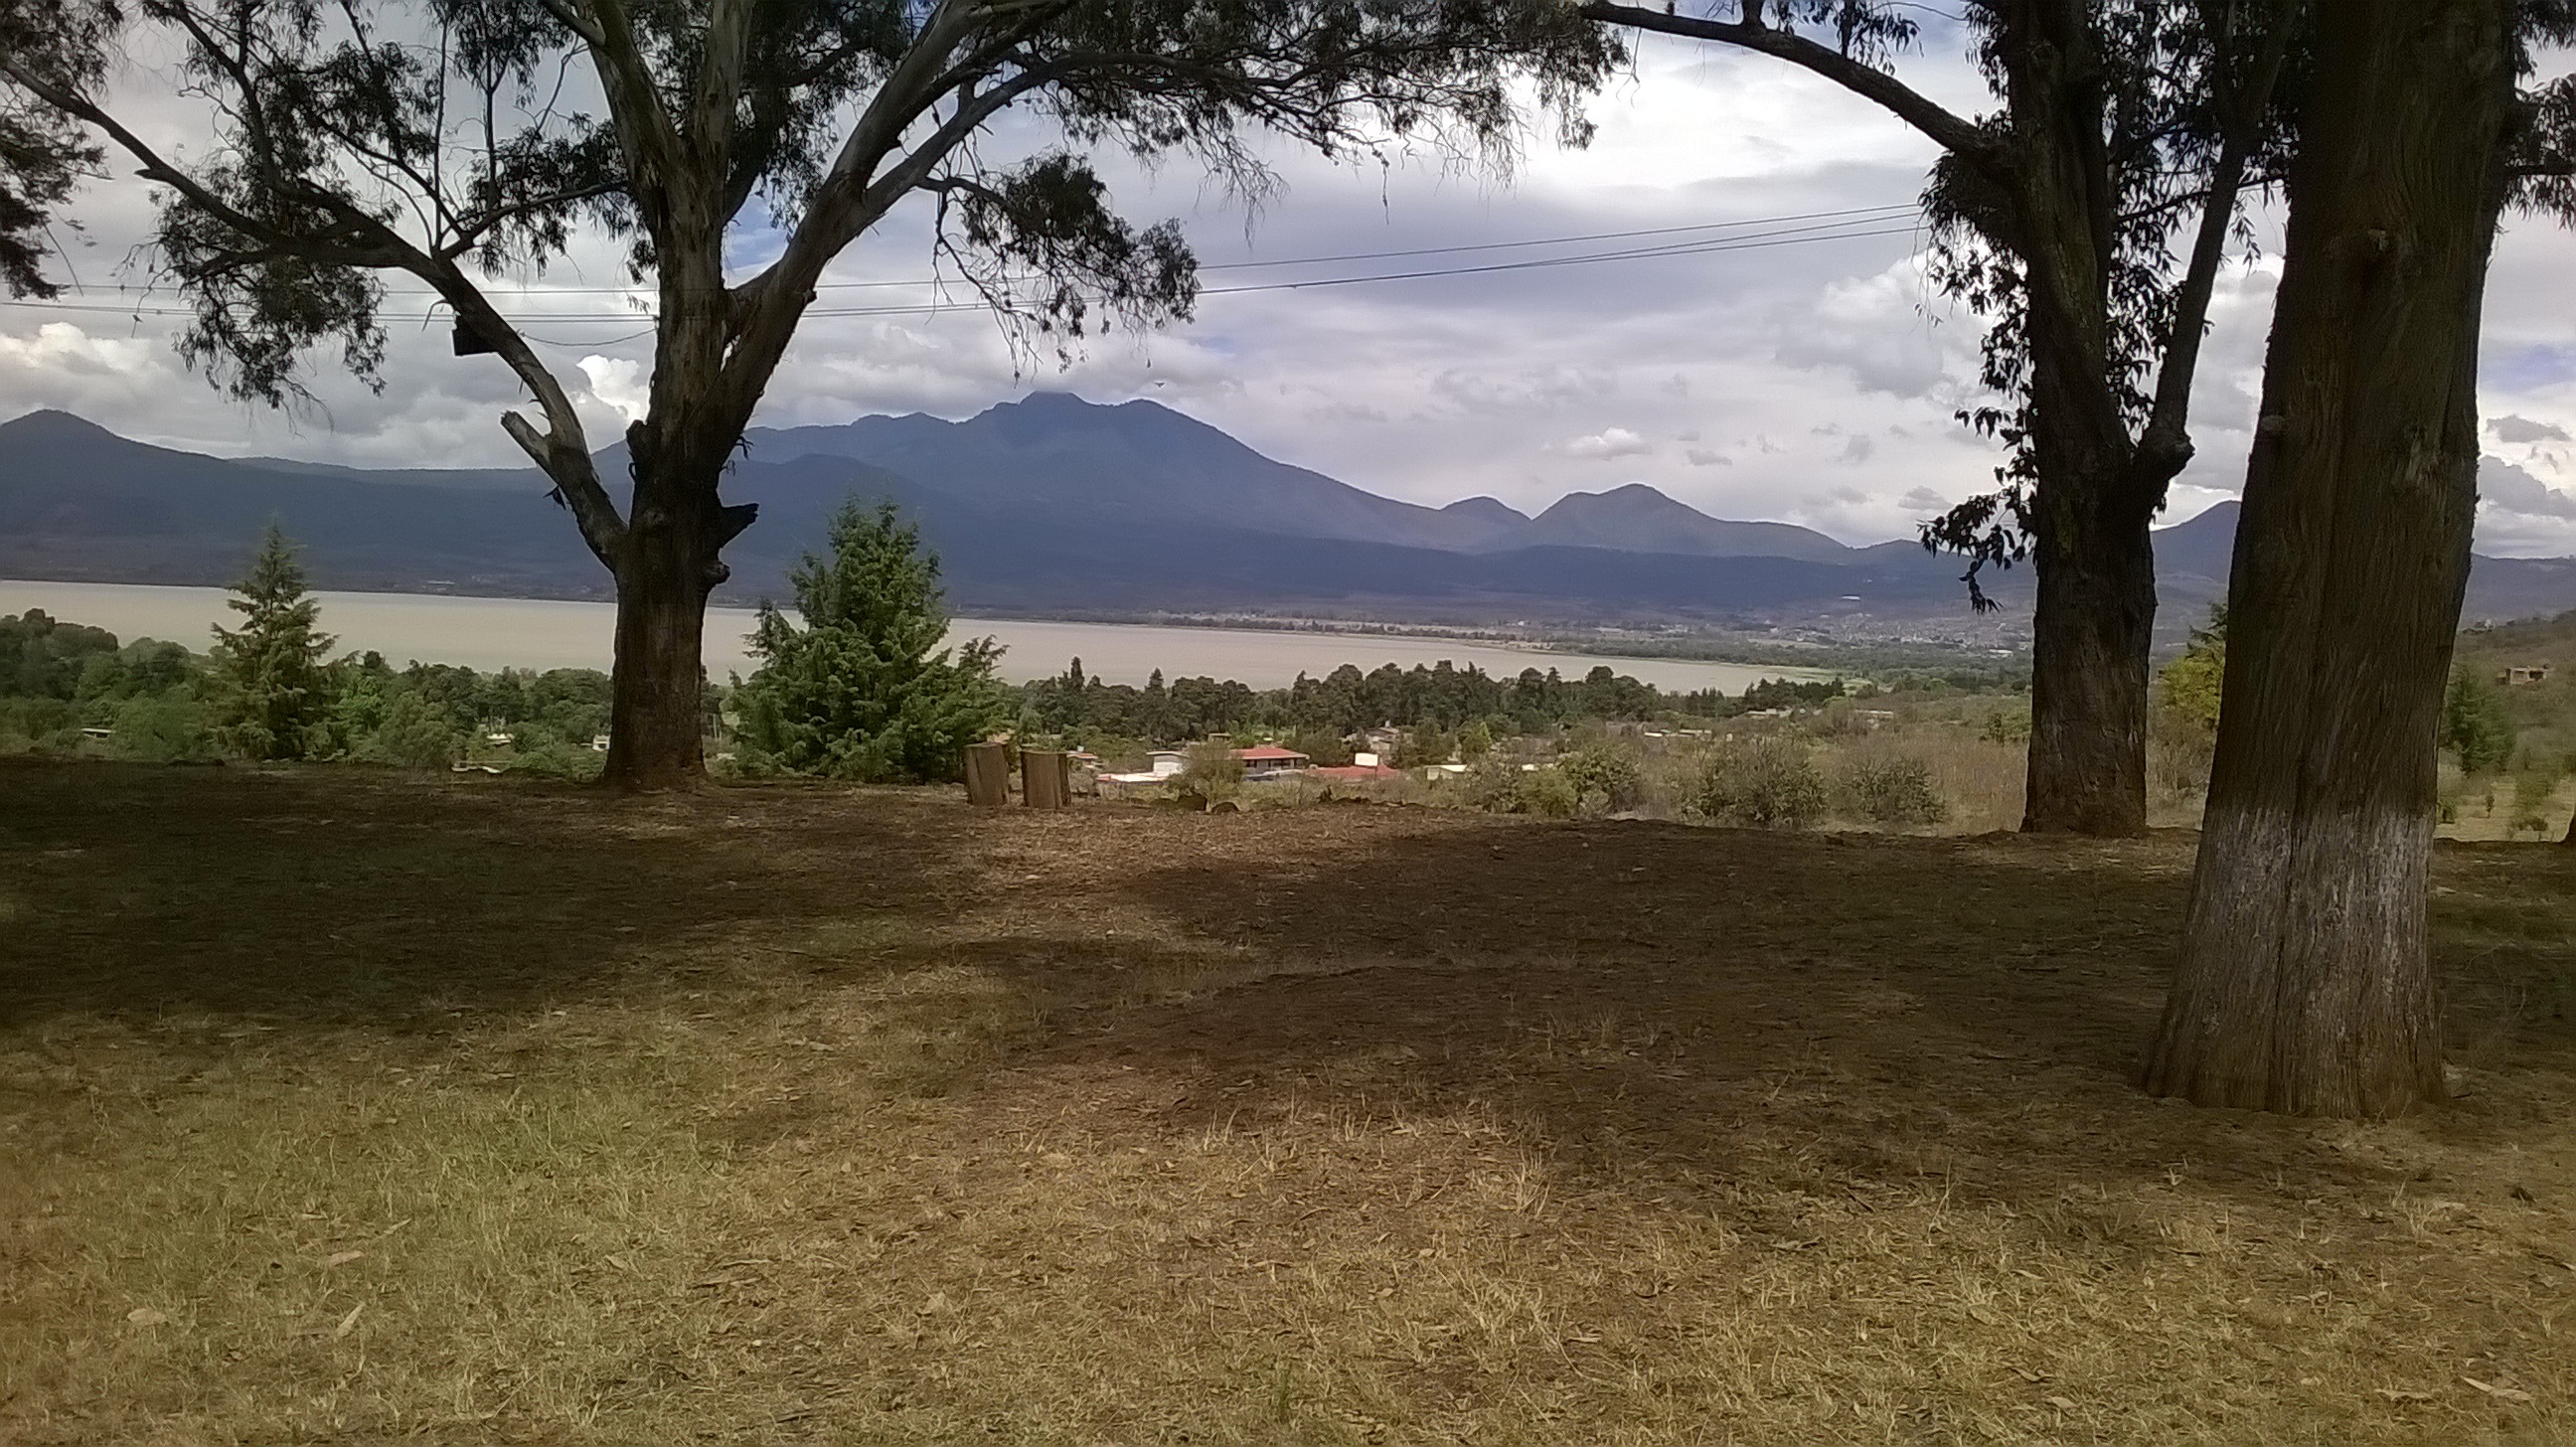
landscape, tree, wilderness, trail, hill, ranch, soil, savanna, plain, woodland, habitat, ecosystem, rural area, natural environment